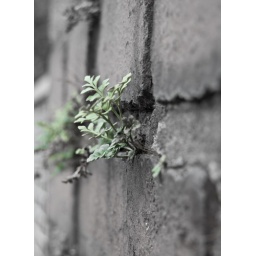
plant in wall